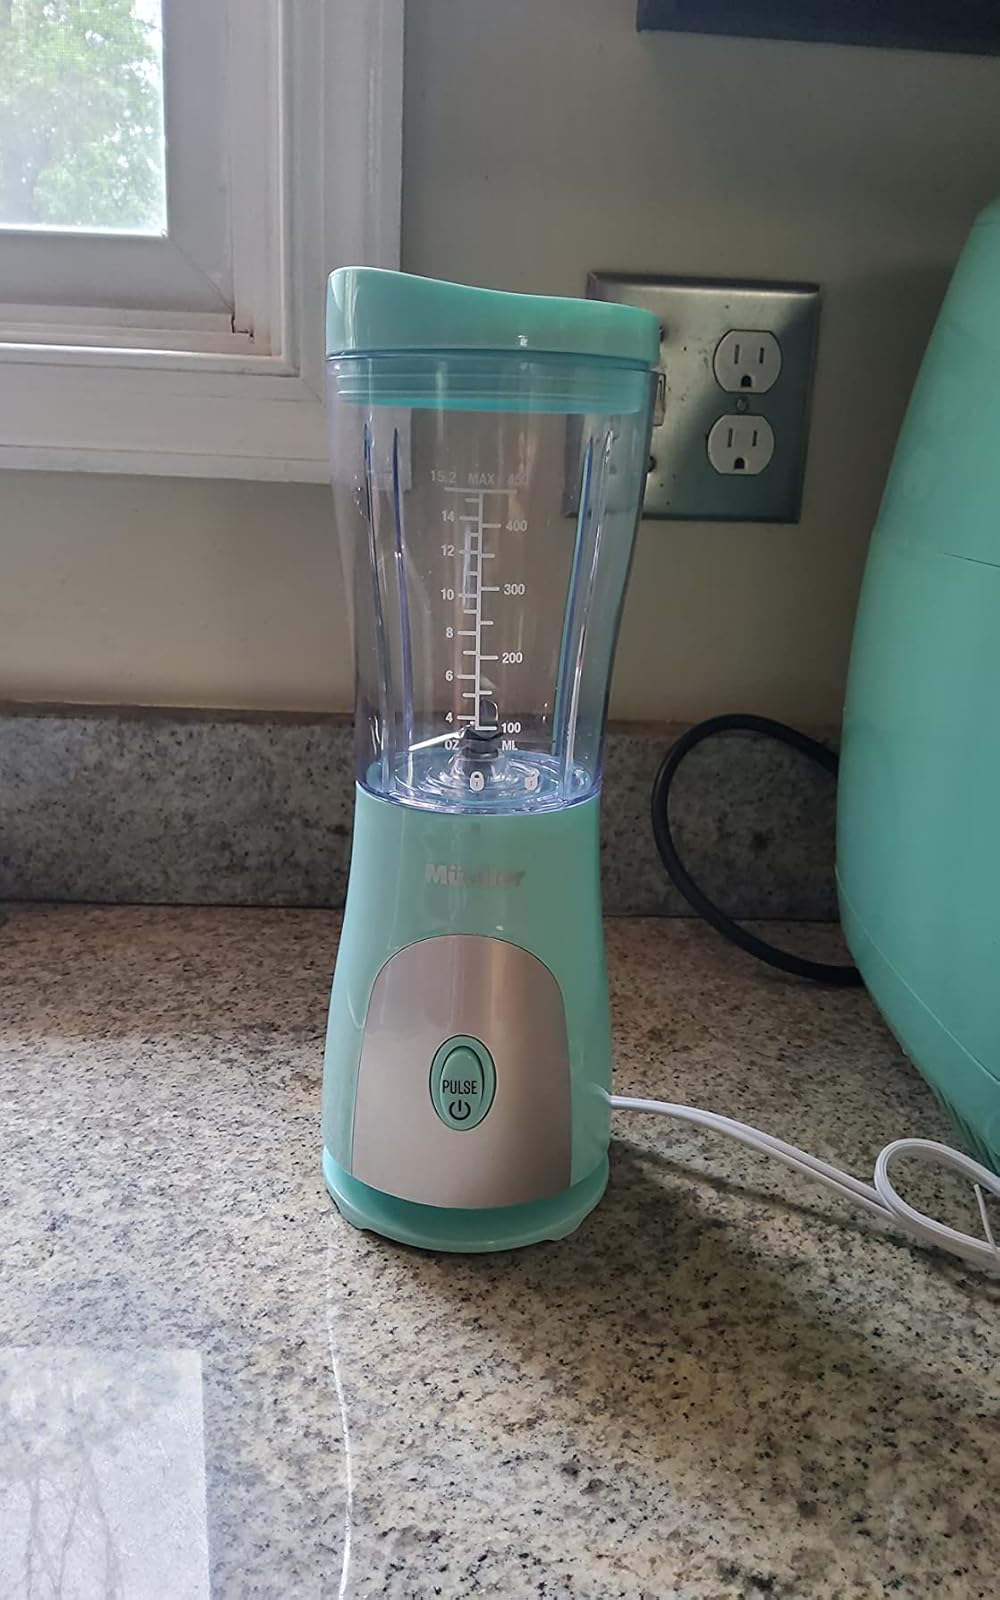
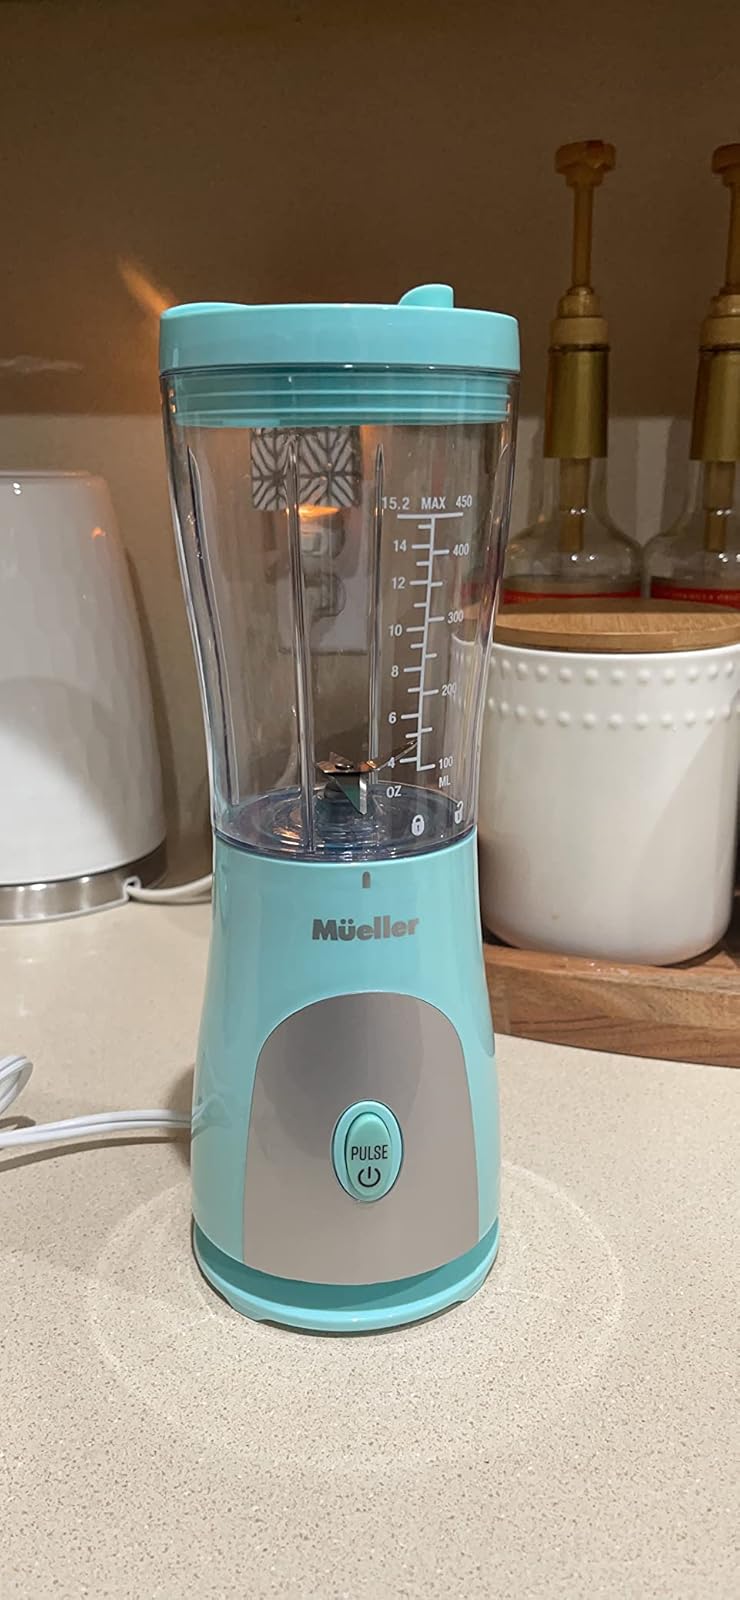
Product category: items_blender
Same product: yes